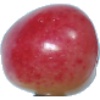
Label: cherry_rainier